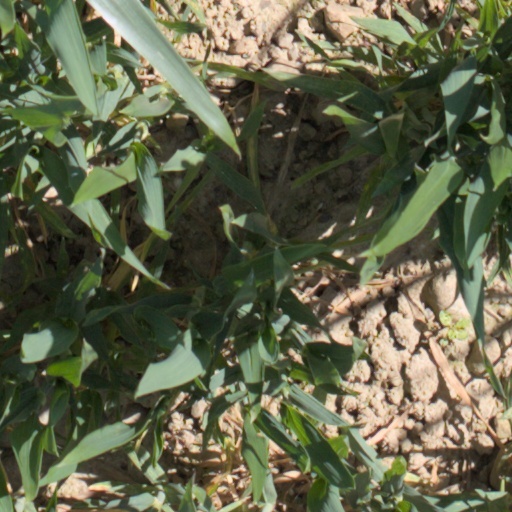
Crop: wheat